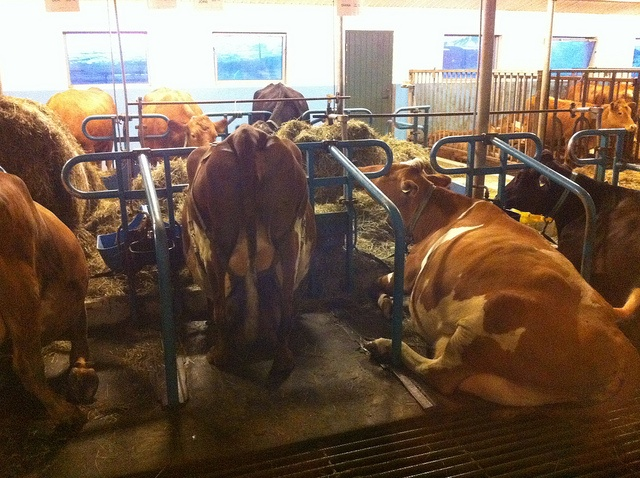
An enclosure with a herd of cows in it.
A row of cows in a barn with one lying down.
A grow of brown cows feeding from a trough of hay.
The cows are cage up inside and they are resting.
A large number of cattle confined in a small area.